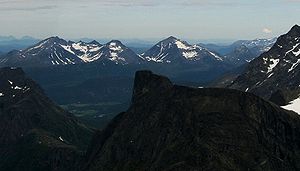
Romsdalshorn
Romsdalshornet set fra Breitinden
Romsdalshorn er et bjerg i Rauma kommune i Møre og Romsdal fylke i Norge. Bjerget er et af de mest kendte i Romsdalsalperne.